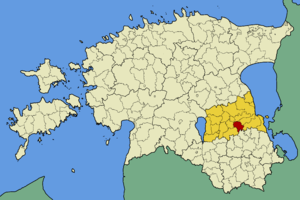
La Commune de Haaslava est une municipalité rurale du Comté de Tartu à l'est de l'Estonie. Elle s'étend sur une superficie de 110 km². Sa population s'élève à 1 901 habitants.